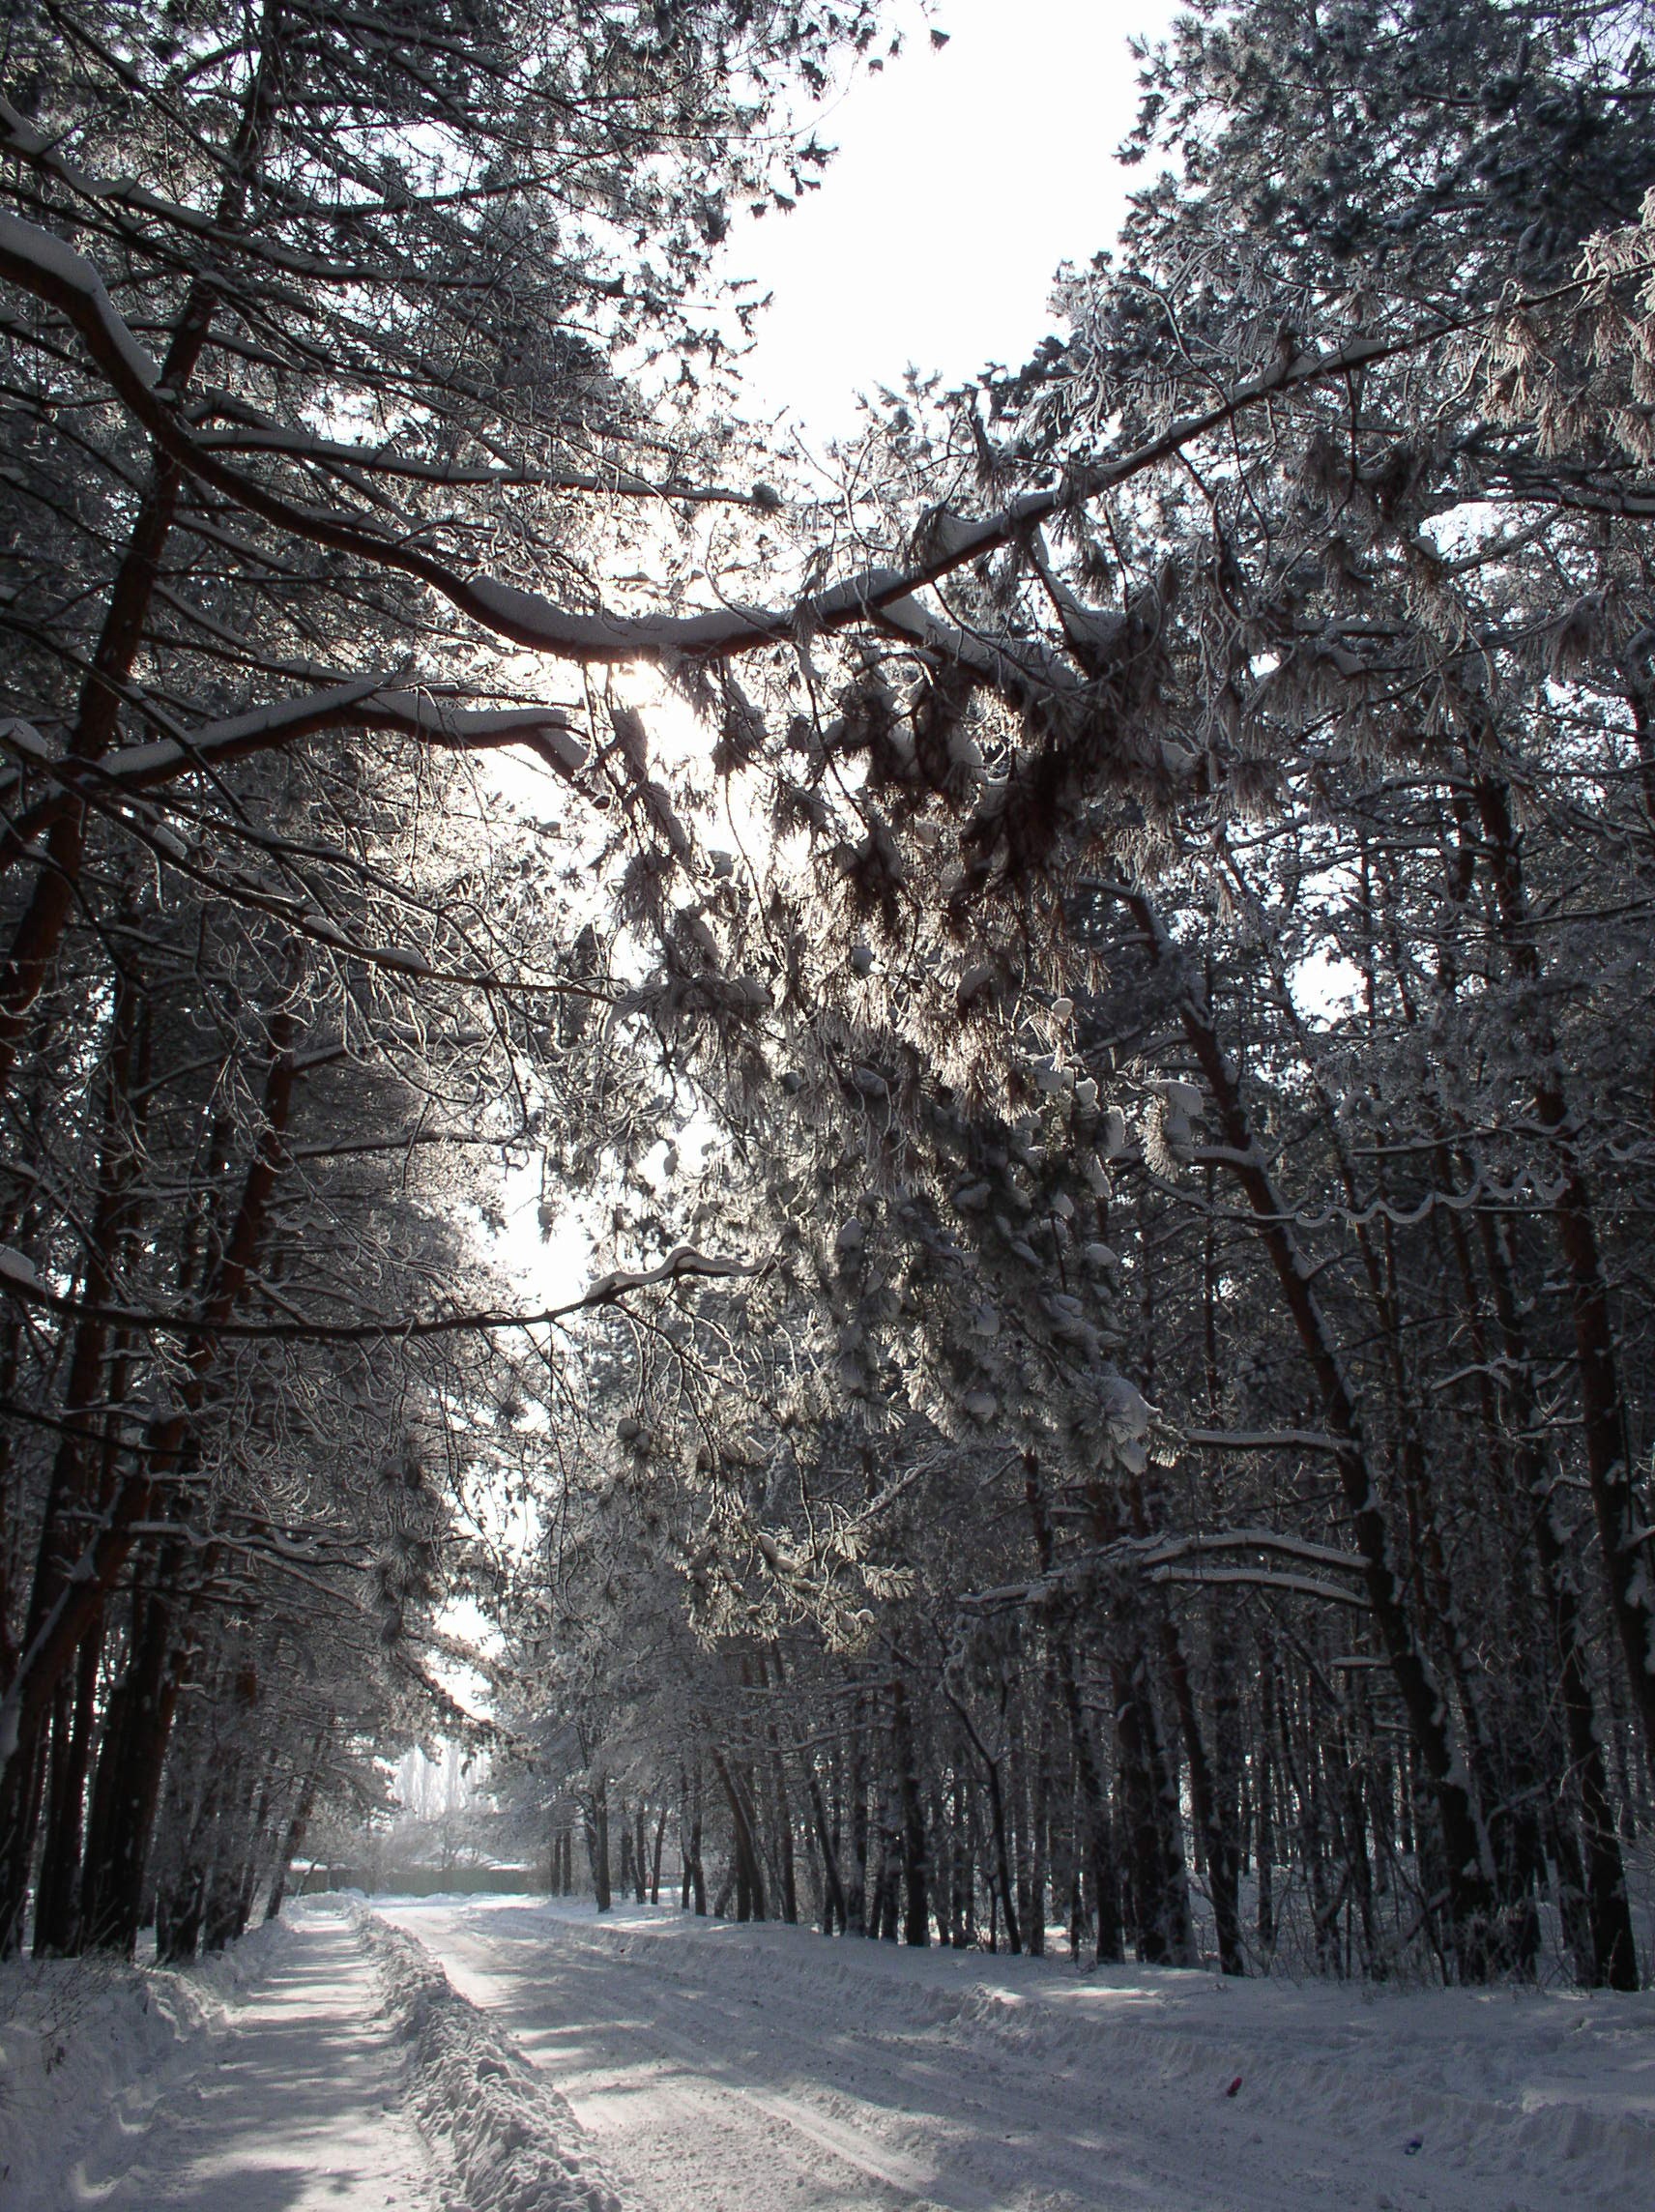
landscape, tree, nature, forest, branch, snow, winter, plant, sunlight, flower, frost, pine, weather, season, trees, woodland, habitat, snow winter nature, winter dream, winter forest, freezing, living nature, new year's eve, natural environment, woody plant